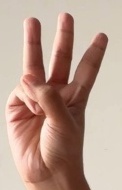
ASL sign: W